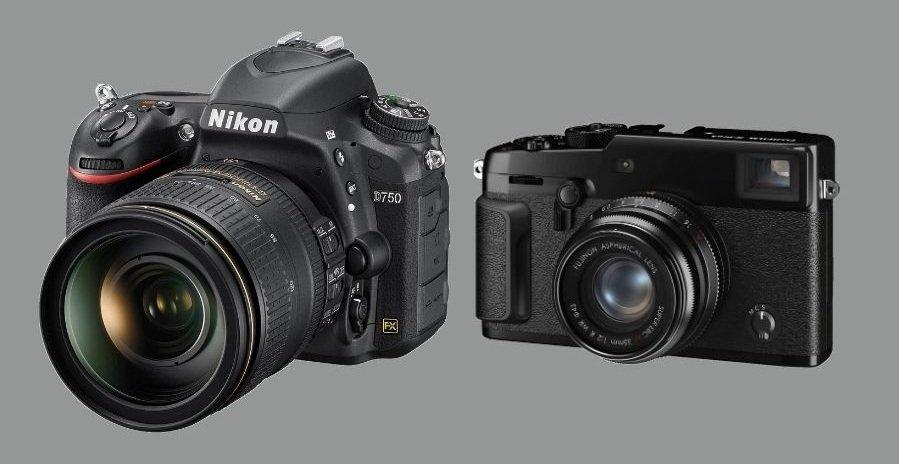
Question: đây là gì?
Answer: đây là những chiếc máy ảnh